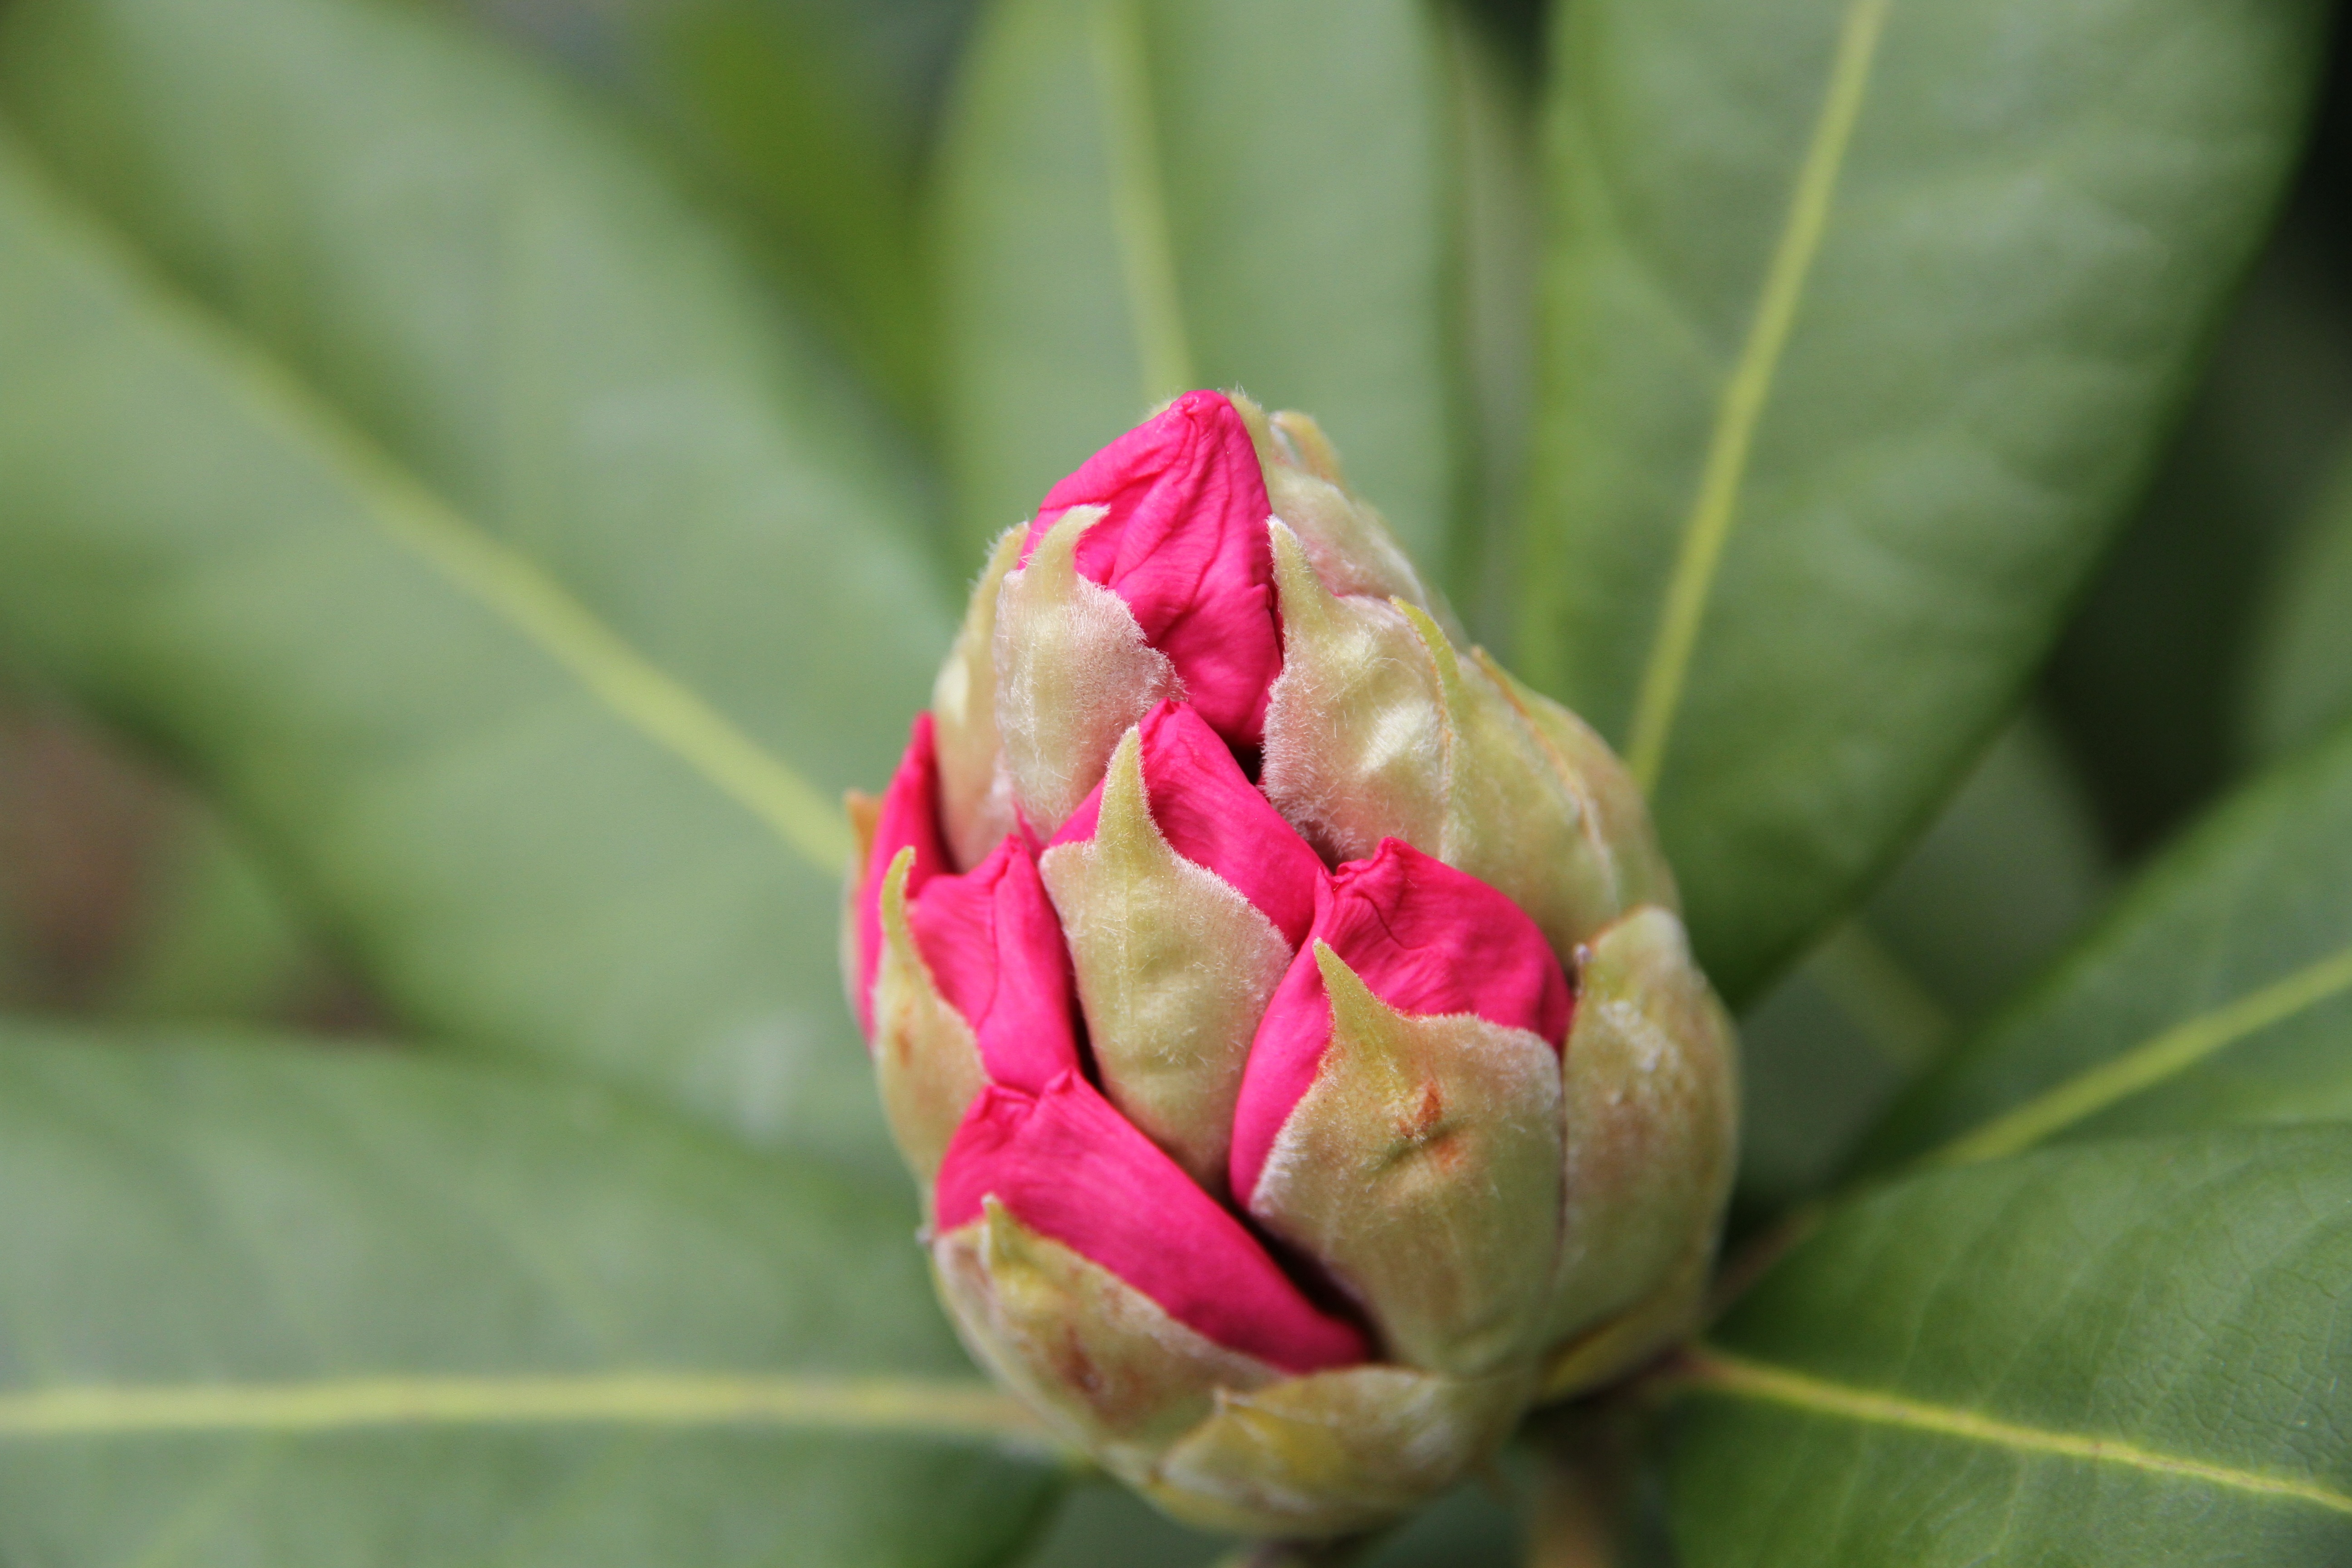
nature, outdoor, blossom, growth, plant, leaf, flower, petal, green, produce, macro, natural, botany, garden, flora, close up, leaves, gardening, growing, beauty, bud, spring flower, macro photography, flowering plant, growing plant, budding, plant stem, land plant